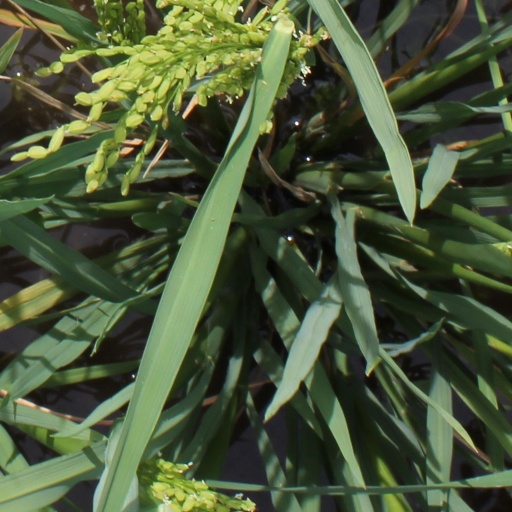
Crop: rice